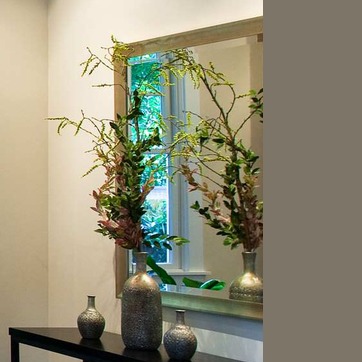
Material: mirror